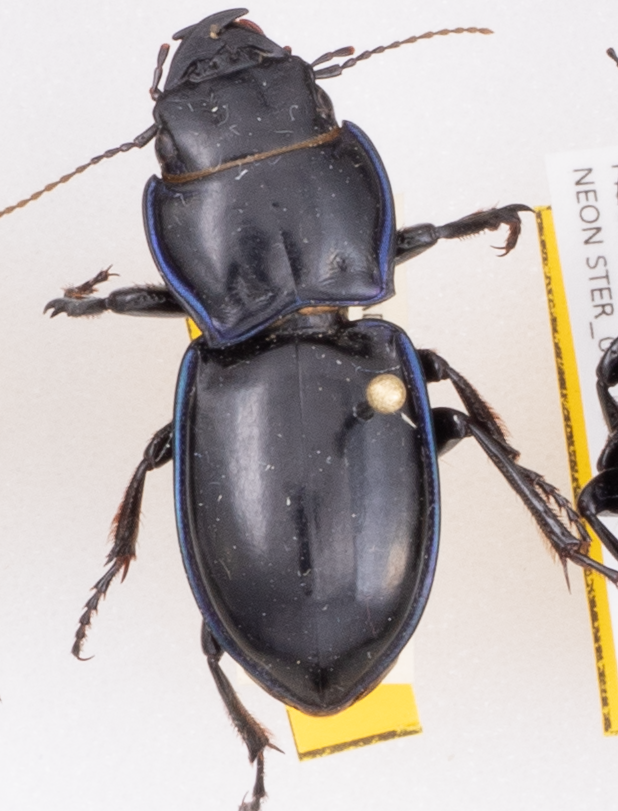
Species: Pasimachus elongatus
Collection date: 2015-06-25
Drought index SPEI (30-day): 0.06
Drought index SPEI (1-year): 1.642
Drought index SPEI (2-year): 1.498